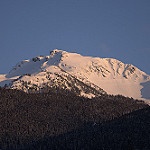
Scene: Outdoor